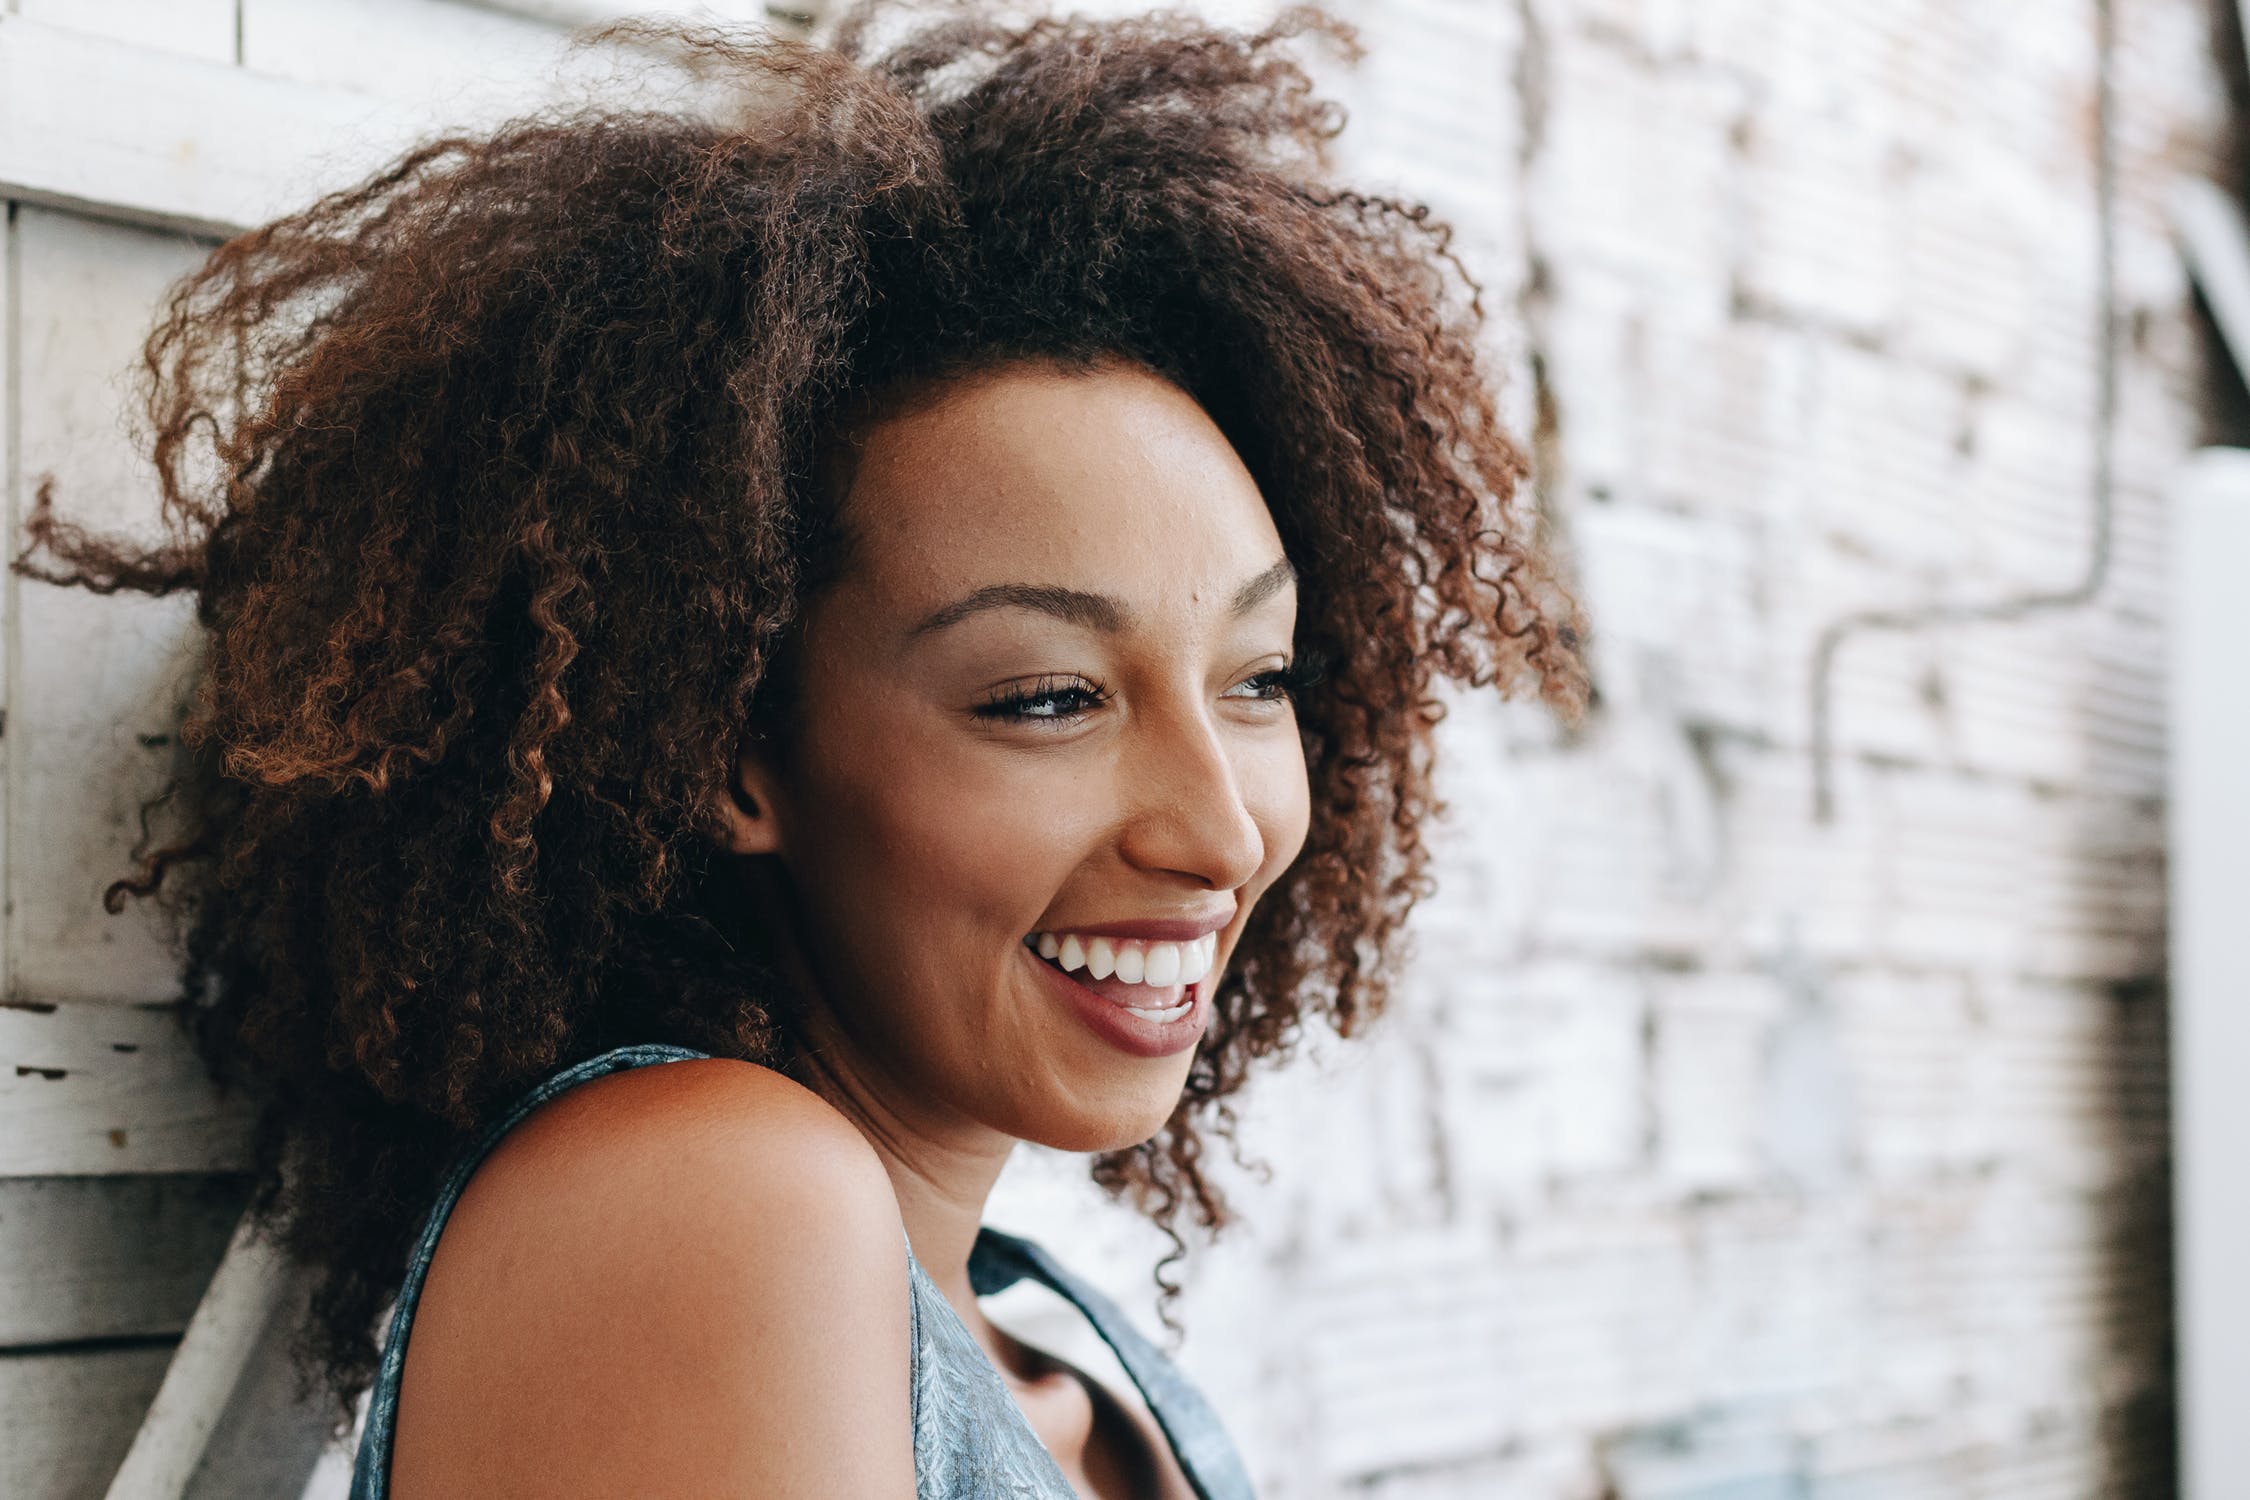
Gender: women